Australian contribution to UNTAG

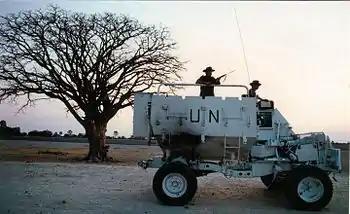
Field engineers from the 14th Field Troop on patrol in Owamboland (near Ongwediva) in a Buffel mine-protected vehicle

Land mines were used by the SADF and SWAPO and became a major feature of the war, triggering the development of mine-protected vehicles (MPV). The SADF typically laid marked, fenced, anti-personnel minefields as perimeter protection for bases and vital assets. It laid a reported 45,000 mines during the conflict, of which 3,000 were unaccounted-for when UNTAG arrived. SWAPO used mines for ambushing or intimidation. Mines were laid individually or in clusters; anti-tank mines were often stacked. The mines were obtained from South Africa, the USSR, Czechoslovakia and Yugoslavia. After initial training by the SADF's 25th Field Squadron, an early task of the Field Troop was to conduct mine-awareness training for the other contingents. For the remainder of the deployment, much of the work of the 75 field engineers was clearing exposed mines, marking minefields and clearing routes. Crocker wrote, "for the first time since the Vietnam War, Australian Sappers hand cleared their way into live minefields on seven separate occasions to destroy exposed mines. Similar mines killed several civilians and many animals during the mission. Field engineers of the contingent destroyed over 5,000 items of unexploded ordnance (UXO) ranging from artillery shells, through RPG rockets to grenades. UXO, a legacy of the 20-year Bush War, posed a major hazard to local inhabitants in the northern provinces and to UNTAG personnel in that area".